Glanville fritillary

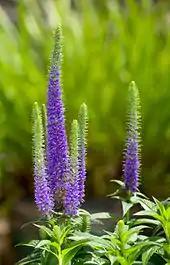
Spiked speedwell

As an attempt to fend off predators and parasitoids, the spiked speedwell emits volatile organic compounds (VOCs) when threatened. Some researchers found that this plant species has two different defenses for when it is being fed on and when a butterfly is in oviposition. The oviposition of the butterfly on this plant was able to induce the increase of two ketones (6-methyl-5-hepten-2-one and t-geranylacetone) and the suppression of green leaf volatiles (GLVs).